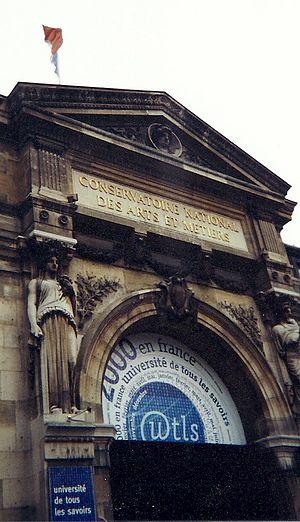
L'Université de tous les savoirs, UTLS, est un ensemble de 366 leçons magistrales données au Conservatoire national des arts et métiers à Paris, du 1ᵉʳ janvier 2000 au 31 décembre 2000. Organisées par la Mission 2000 en France, ces leçons, données par les spécialistes majeurs du monde francophone, portent sur tous les aspects de la connaissance humaine.
Jean-Jacques, Claude, Aillagon, né le 2 octobre 1946 à Metz, est un dirigeant d'institutions culturelles, ancien ministre de la Culture et de la Communication des gouvernements de Jean-Pierre Raffarin, sous la présidence de Jacques Chirac.
Yves Michaud est un philosophe français.